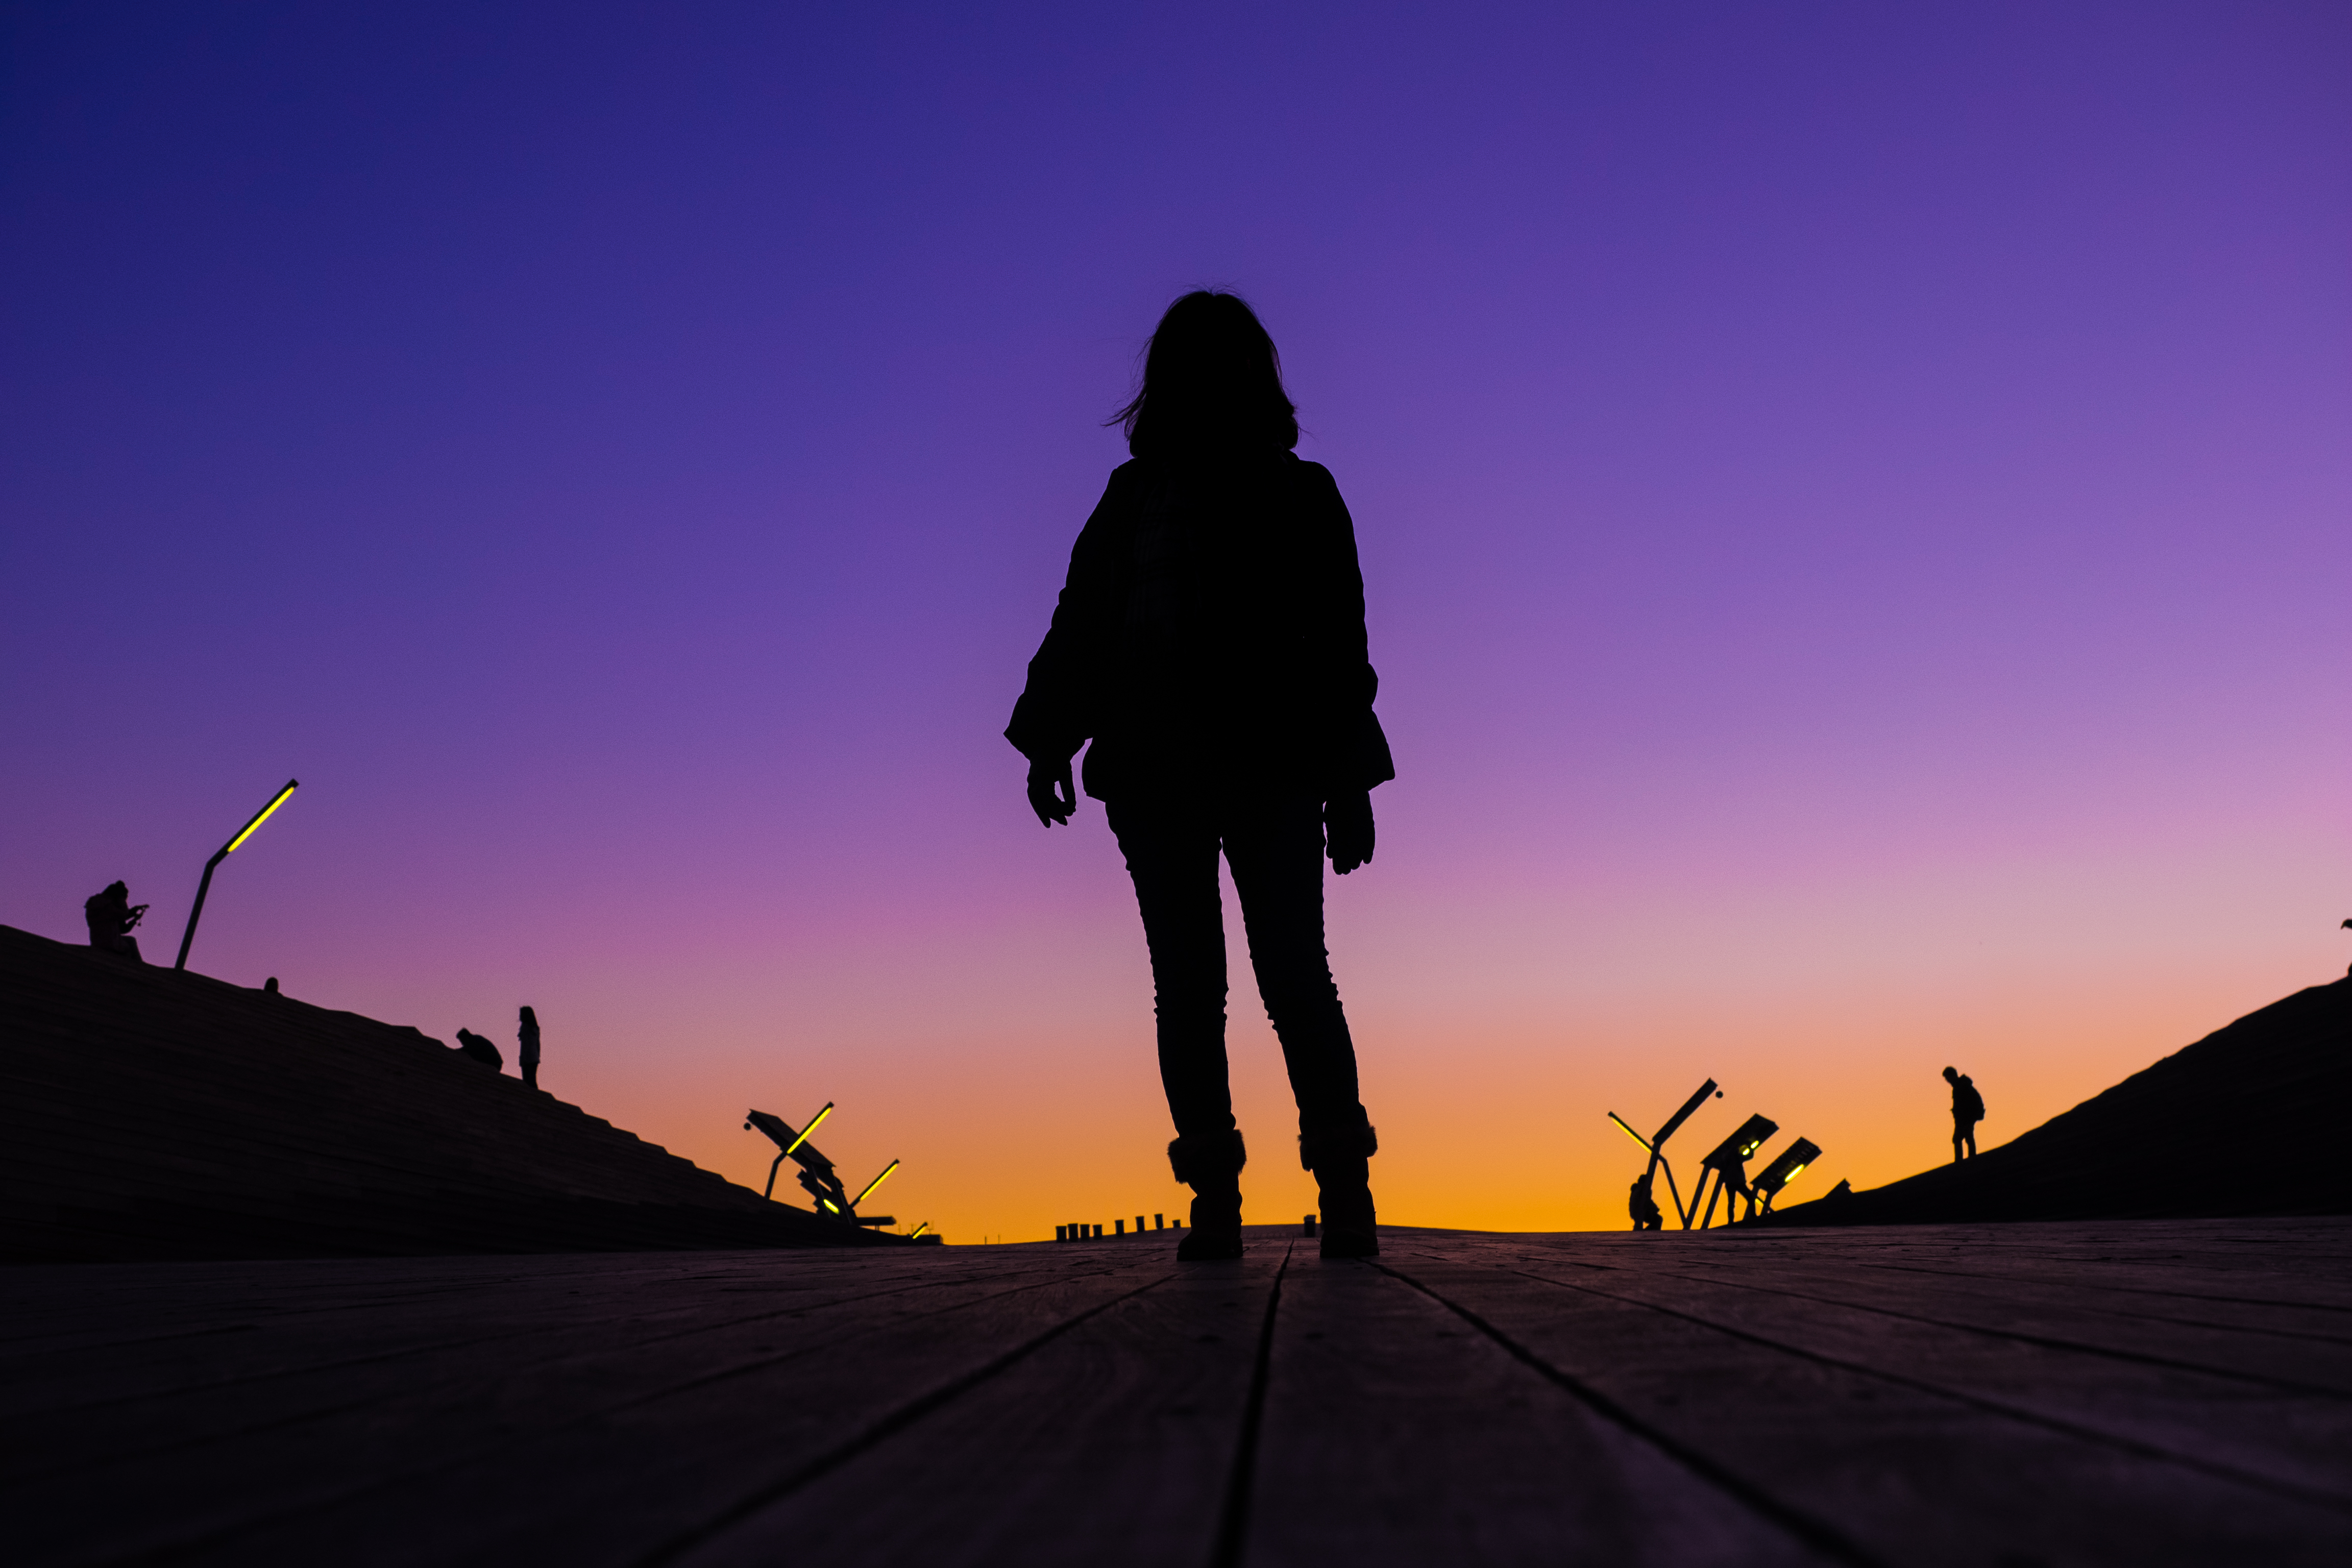
horizon, silhouette, mountain, sky, sun, sunrise, sunset, sunlight, morning, dawn, dusk, evening, japan, yokohama, omdem1, osanbashipier, shadowplay, maichour